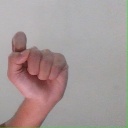
अक्षर: घ